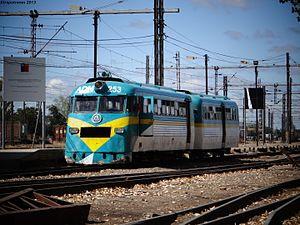
Cet article recense les sites concernés par l'observatoire mondial des monuments en 2018.